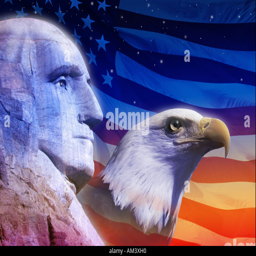
profile of politician the flag and family clothing stores business